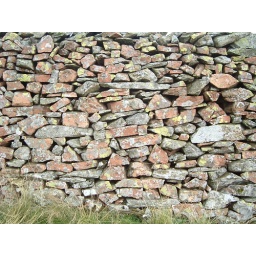
Dry stone wall in Lake District